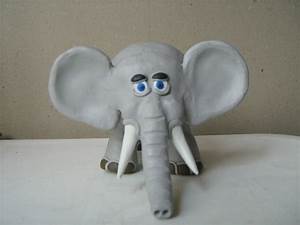
Label: elephant